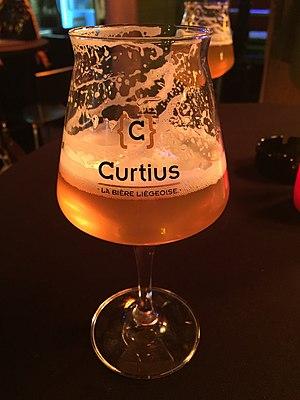
La Curtius est une bière belge brassée à la Brasserie C, Microbrasserie de la Principauté à Liège en Belgique.
La Curtius est une bière belge brassée à la Brasserie C, Microbrasserie de la Principauté à Liège en Belgique. Son logo est un C entre deux accolades.